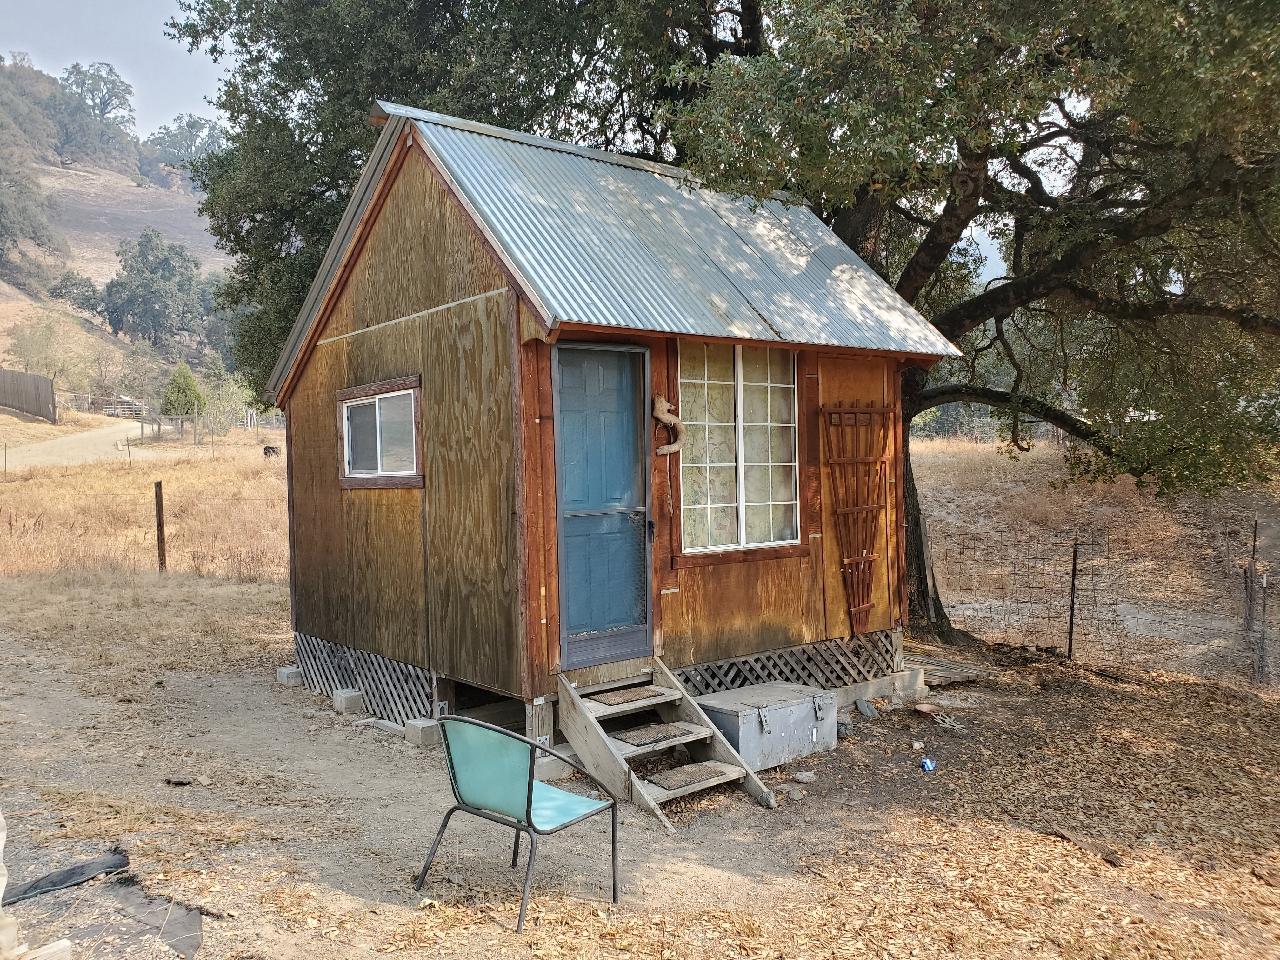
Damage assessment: no_damage